Nissan

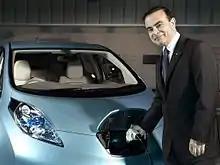
Former CEO Carlos Ghosn has been credited with reviving Nissan.

In Australia, between 1989 and 1992, Nissan Australia shared models with Ford Australia under a government-backed rationalisation scheme known as the Button Plan, with a version of the Nissan Pintara being sold as the Ford Corsair and a version of the Ford Falcon as the Nissan Ute. A variant of the Nissan Patrol was sold as the Ford Maverick during the 1988–94 model years. In North America, Nissan partnered with Ford from 1993 to 2002 to market the Ohio-built Mercury Villager and the Nissan Quest. The two minivans were virtually identical aside from cosmetic differences. In 2002, Nissan and Ford announced the discontinuation of the arrangement. In Europe, Nissan and Ford Europe partnered to produce the Nissan Terrano II and the badge-engineered Ford Maverick, a mid-size SUV produced at the Nissan Motor Ibérica S.A (NMISA) plant in Barcelona, Spain. The Maverick/Terrano II was a popular vehicle sold throughout Europe and Australasia. It was also sold in Japan as a captive import, with the Nissan model marketed as the Nissan Mistral.